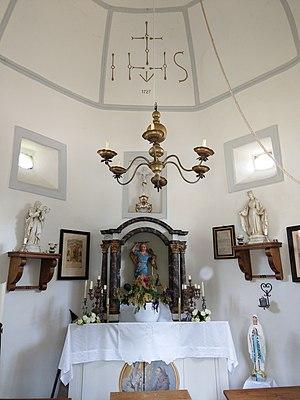
Explications